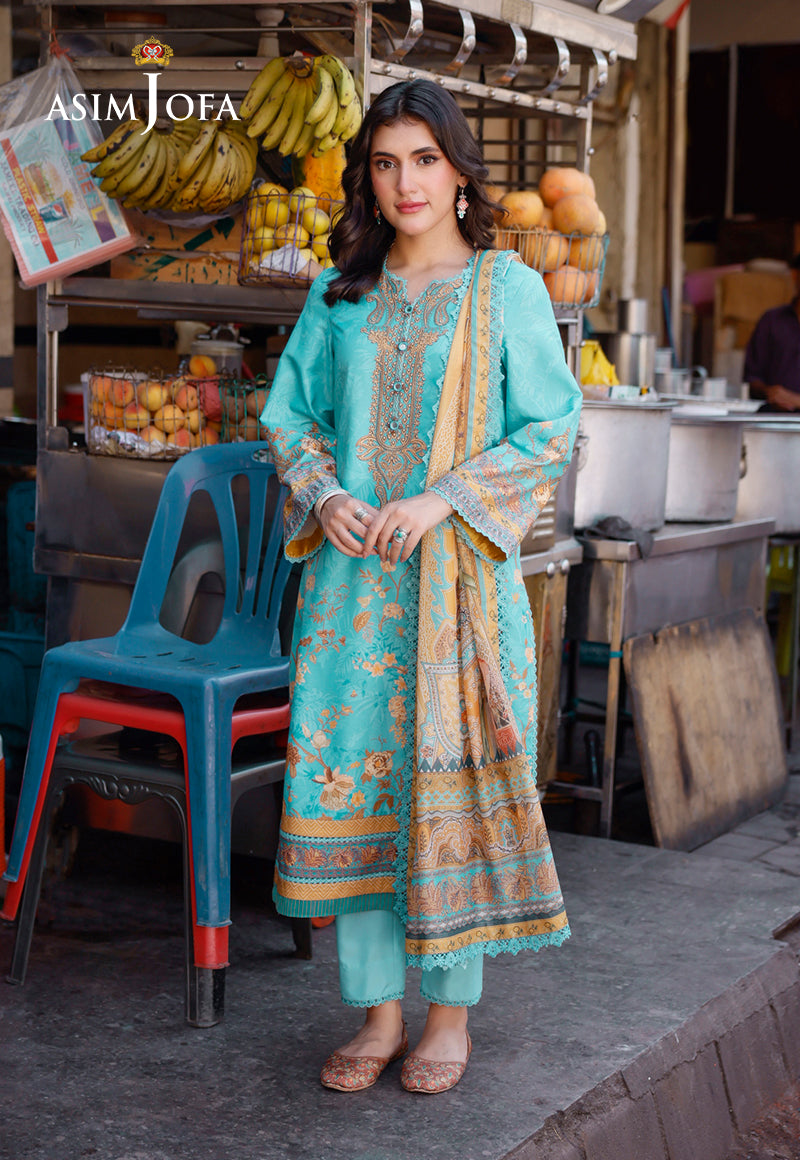
turquoise embroidered cotton suit